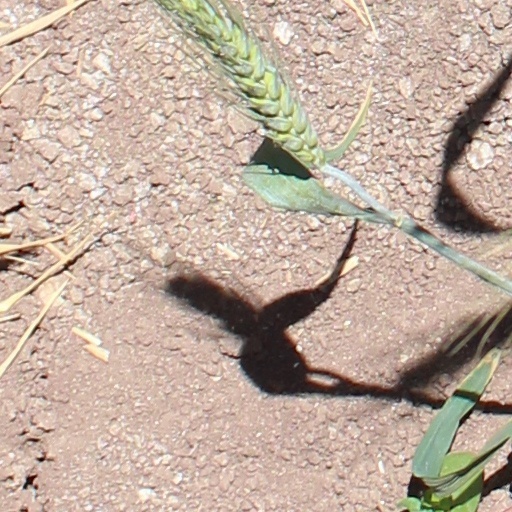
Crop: wheat